History of rugby union

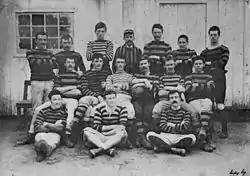
Rosario A.C. squad of 1884, the oldest photo of a rugby team in Argentina

Rugby football was an early arrival in Germany. The first German rugby team existed at Neuenheim College – now called Heidelberg College – in Heidelberg. Around 1850, the game started to attract the attention of the students. Students under the guidance of the teacher Edward Hill Ullrich were the ones who then founded the rugby department of the Heidelberger Ruderklub von 1872/Heidelberger Flaggenklub was established. (HRK 1872) in 1891, which today claims to be the oldest German rugby club. The oldest still existing rugby department within a club is that of DSV 78 Hannover, formed in 1878 by Ferdinand-Wilhelm Fricke. German rugby has traditionally been centred on Heidelberg and Hanover, but has spread over the entire country in recent decades.